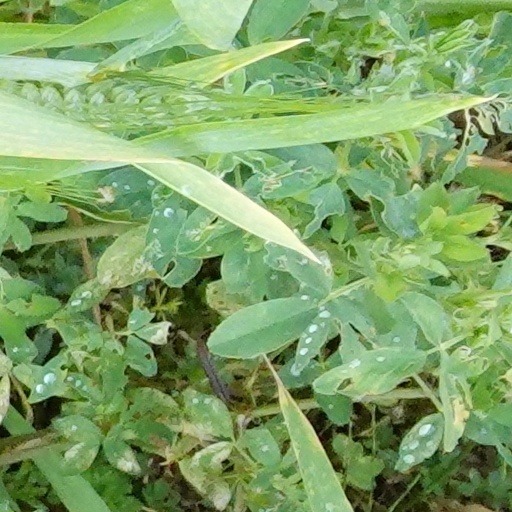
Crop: wheat